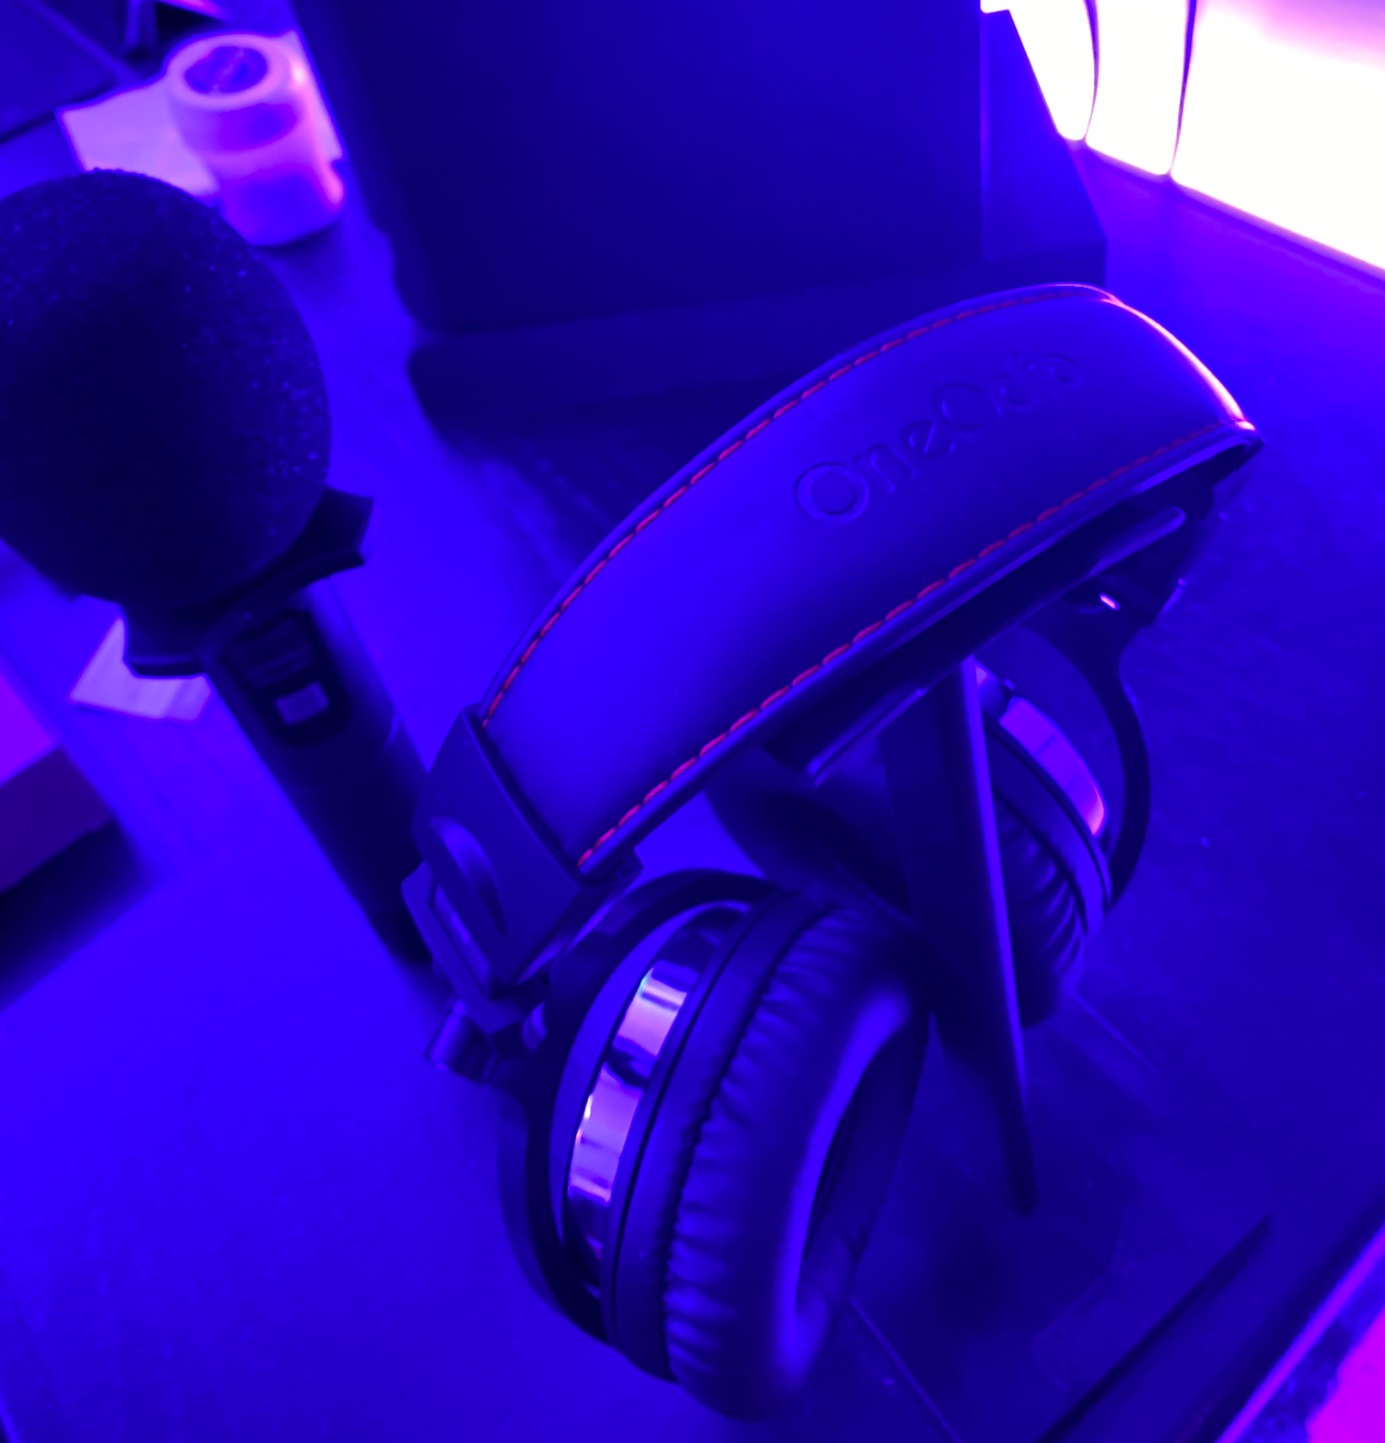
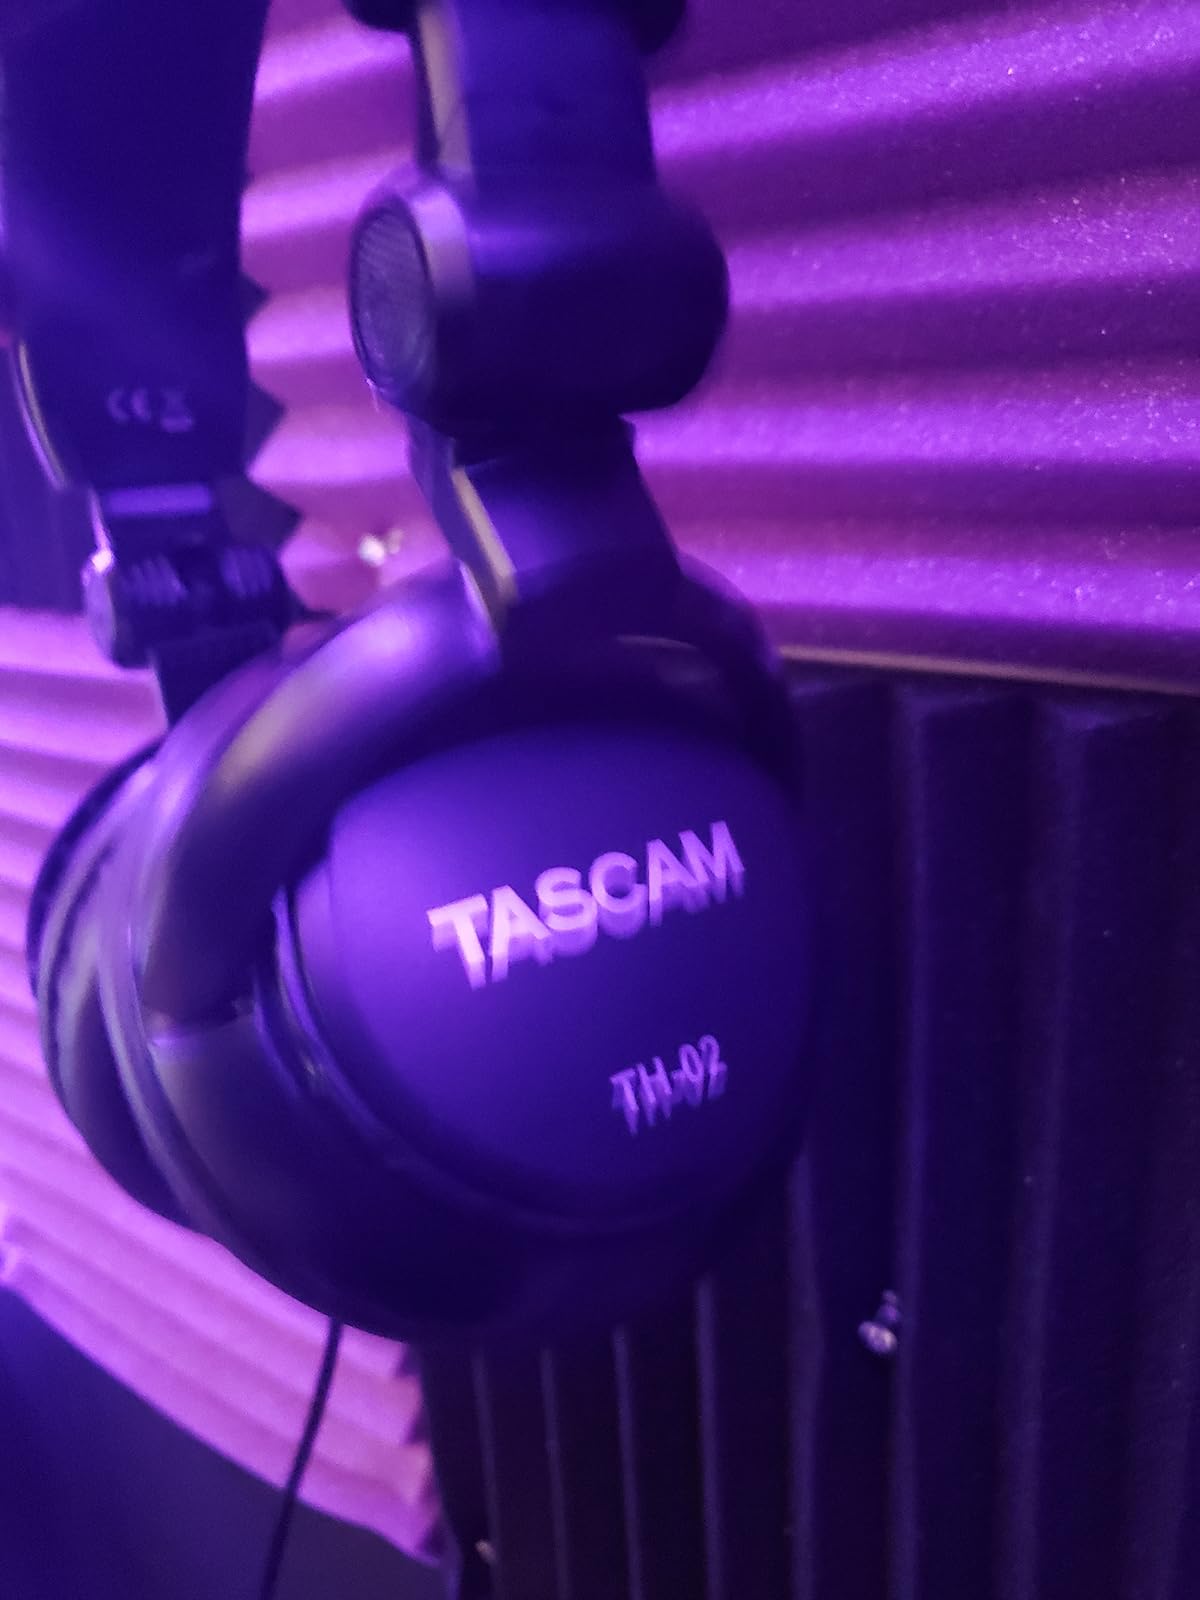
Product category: headphones
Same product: no